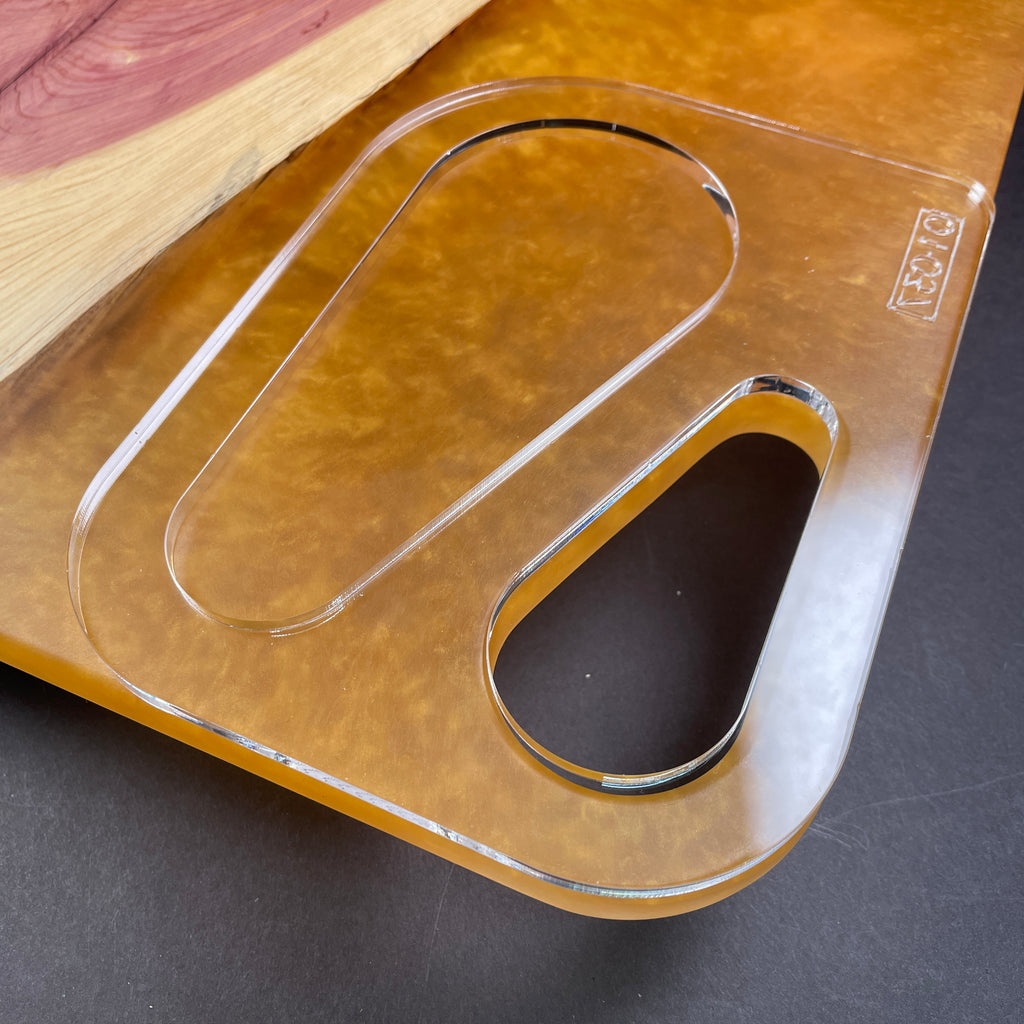
Double Flipper Charcuterie Board Handle Acrylic Router Template
These laser cut clear acrylic Handle Templates are perfect for recreating this classic handle design! We recommend using this Template Tape to attach our clear templates to wood. We use this ﻿ Router Bit for the profile This Template is 1/4" Thick is perfect for using as a router guide or tracing. This Template includes the following Handle sizes: 3.75" Long Flipper Handle 6.25" Long Flipper Handle They are reusable and are great for smaller shops! A clear template allows for the perfect placement so you can include specific details in your board. The Template is 7.625" wide by 5.75" tall.
Brand: Bear Hollow Supply
Category: Hardware > Tool Accessories > Jigs > Router Jigs